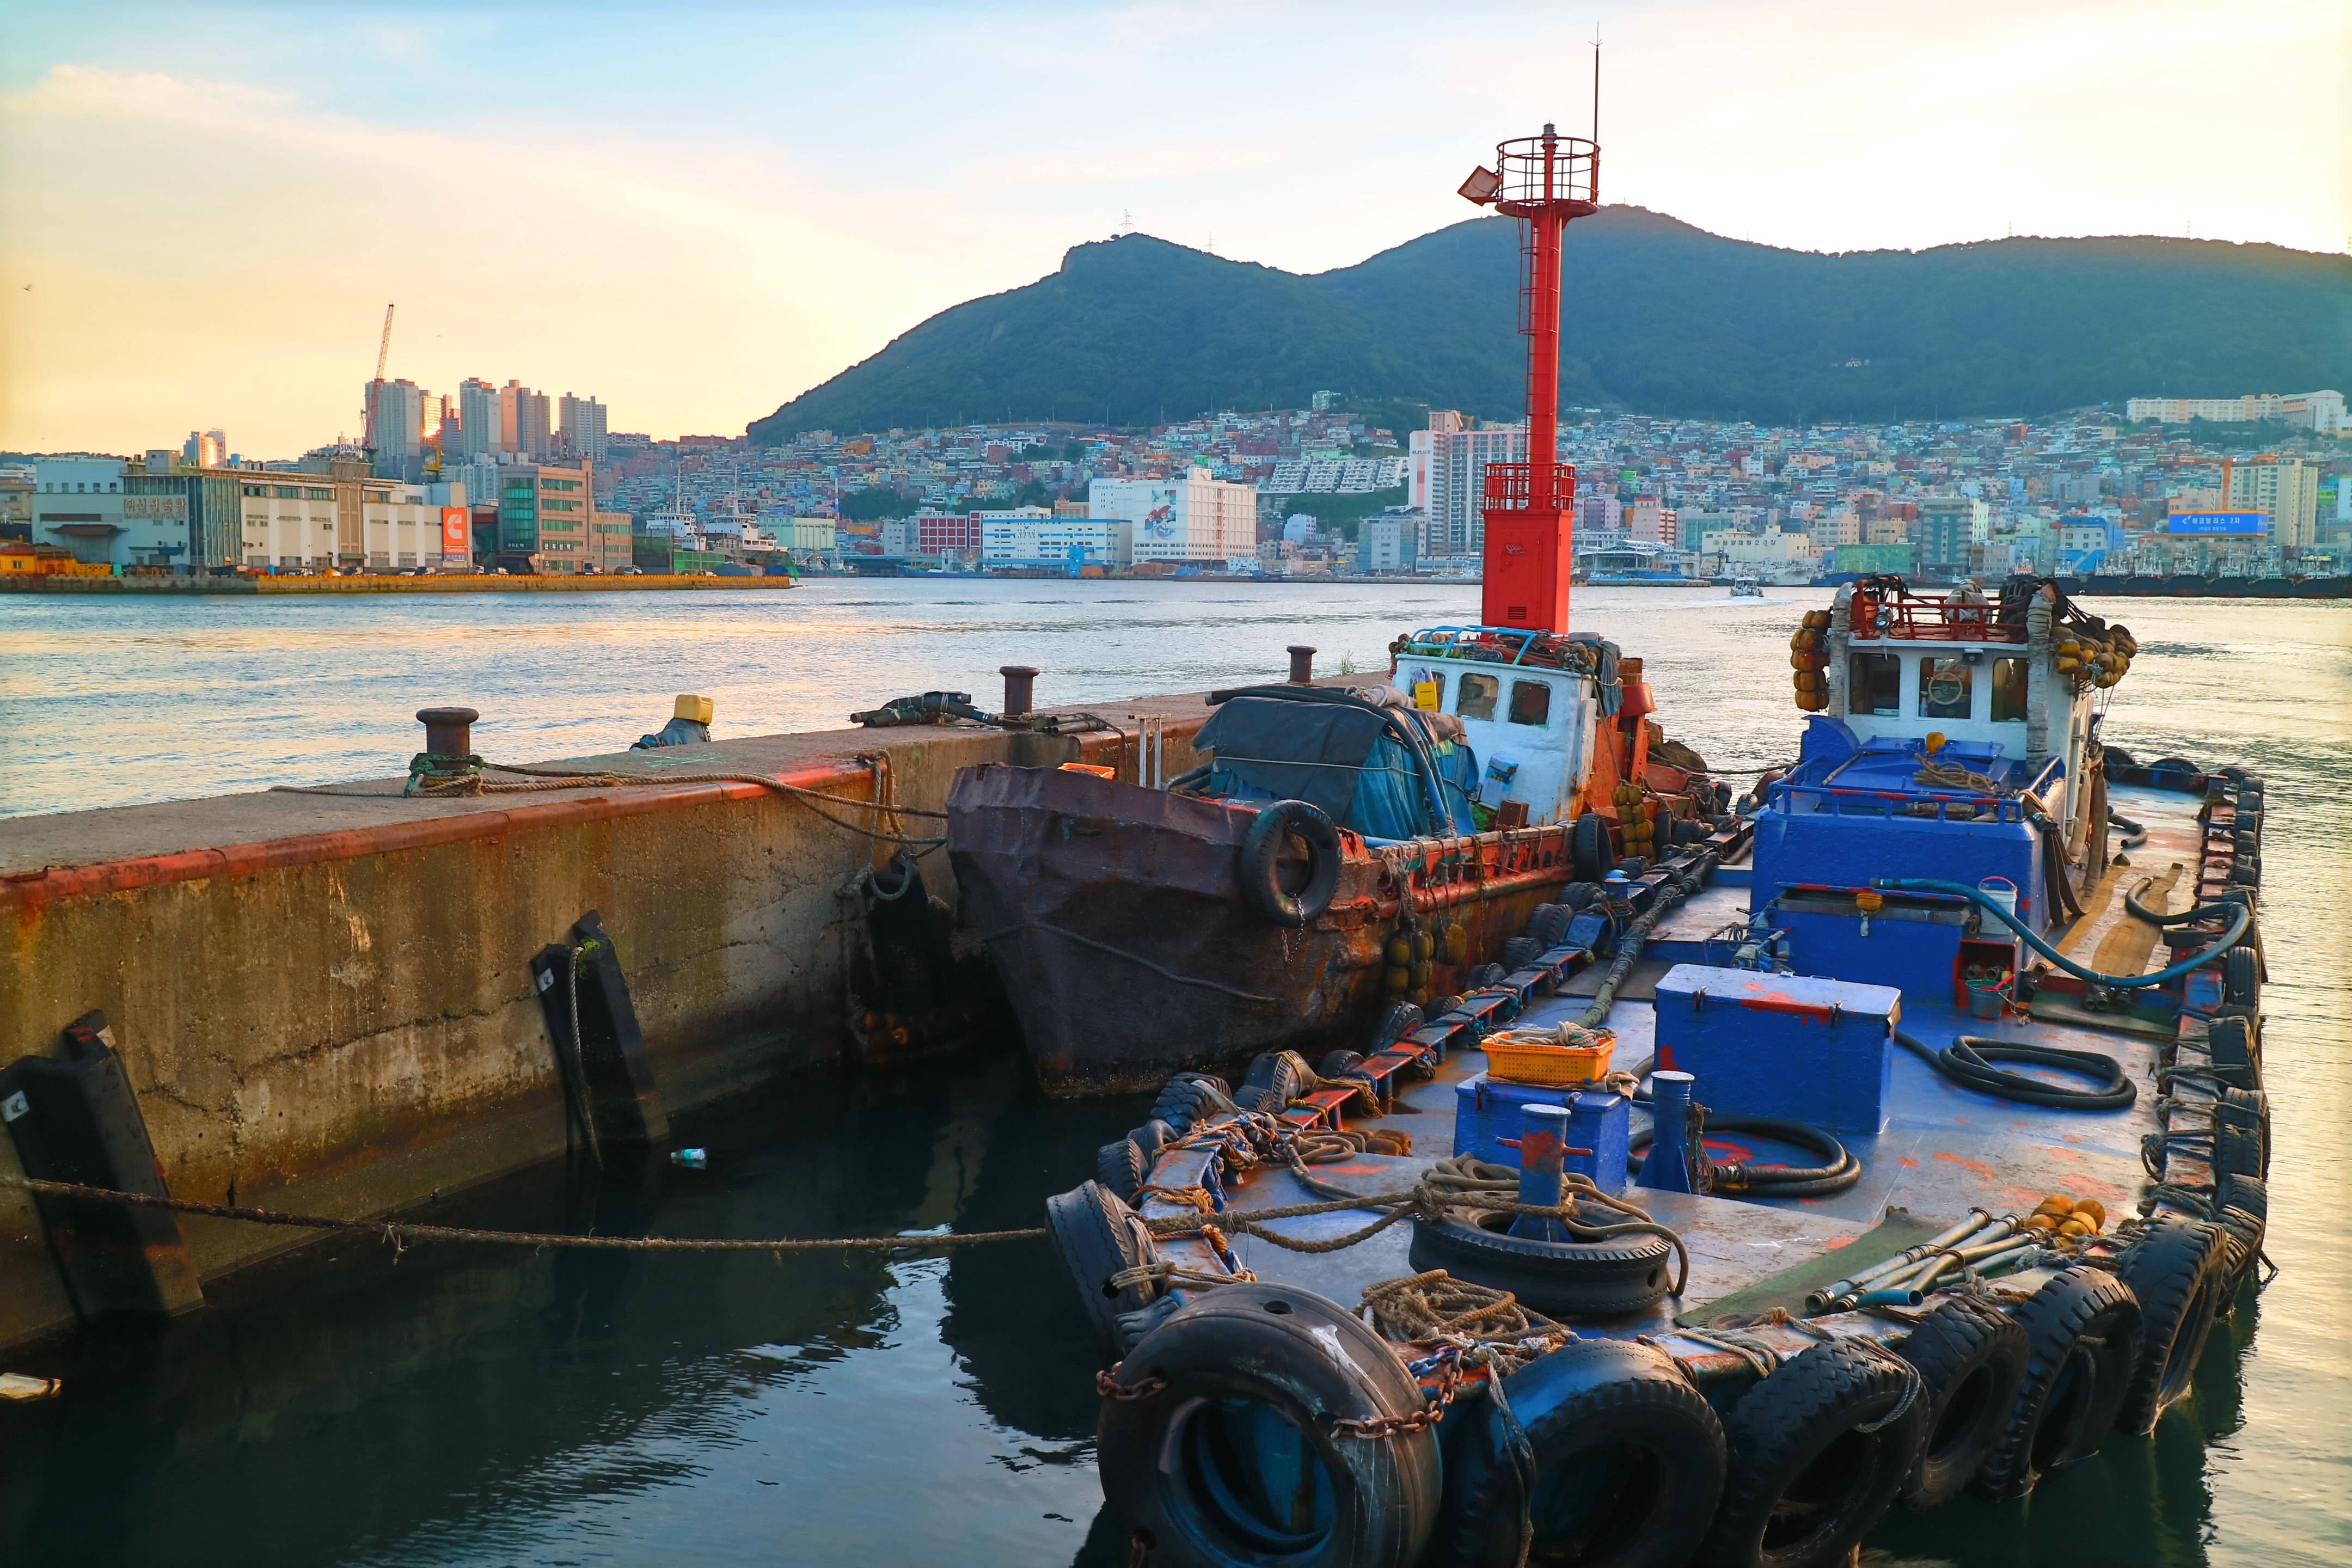
sea, coast, water, boat, vacation, transport, vehicle, bay, harbor, port, tourism, waterway, ferry, tugboat